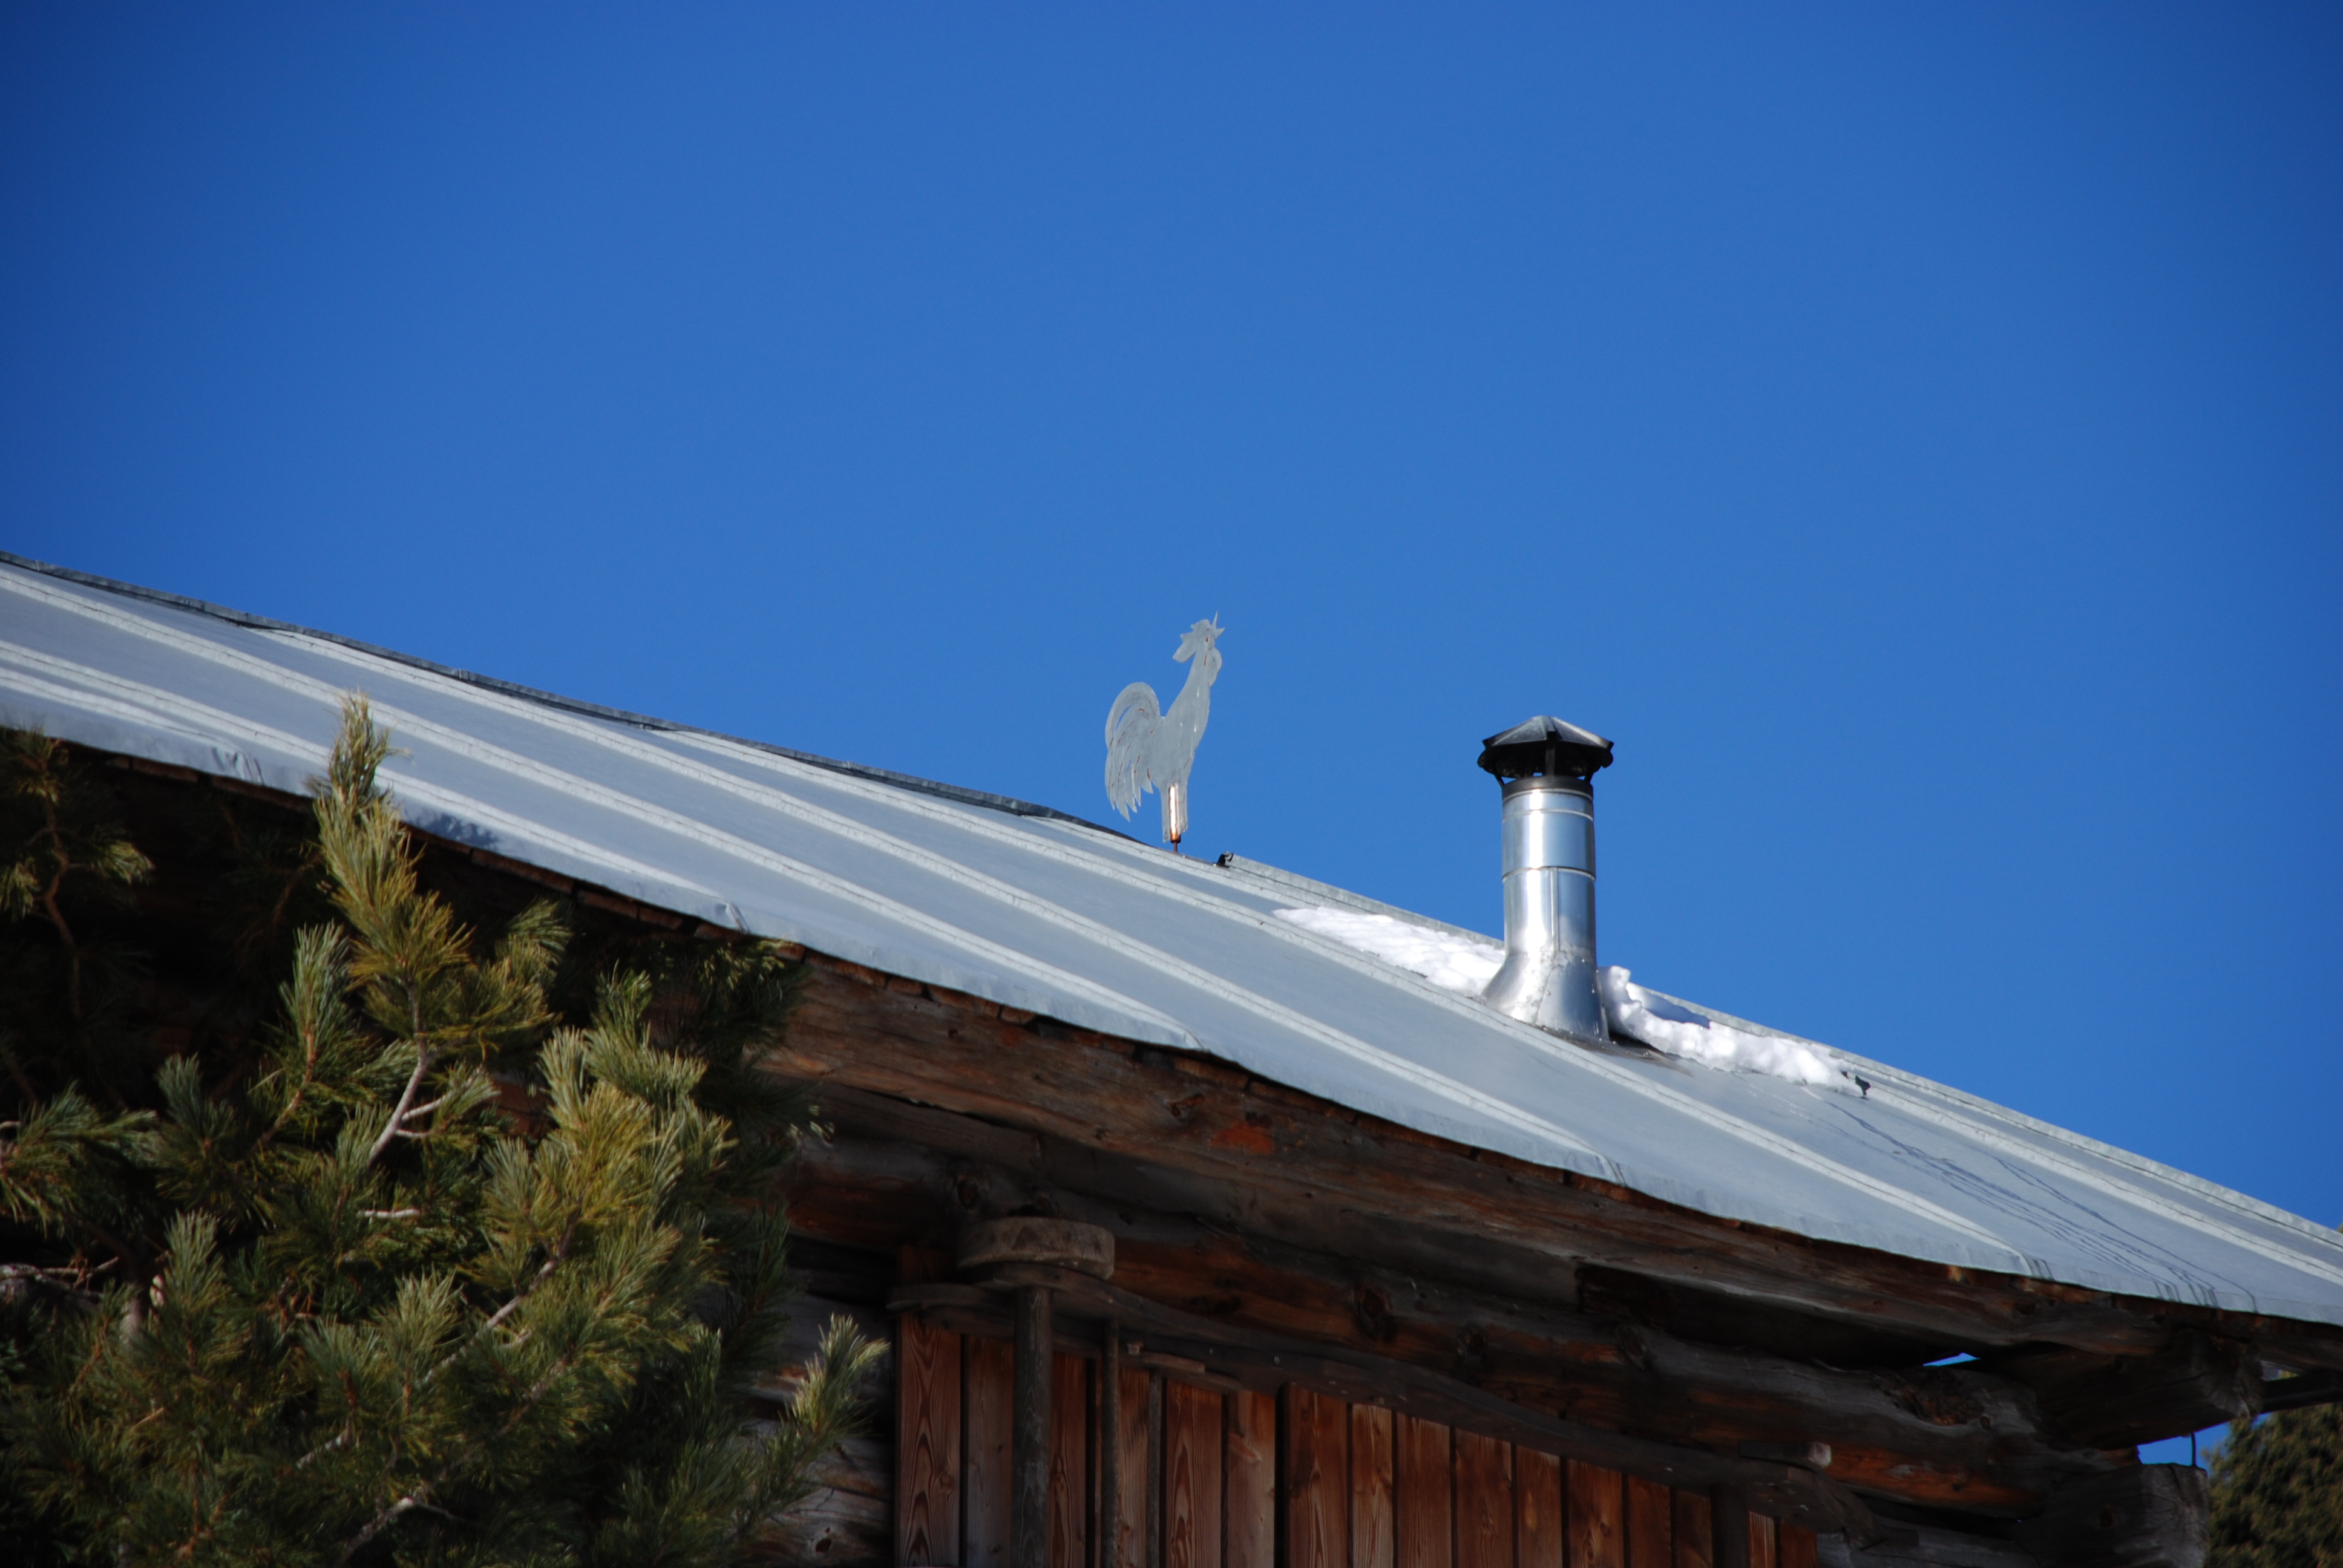
sky, roof, house, chimney